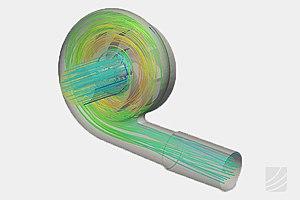
SimScale est une plateforme d'ingénierie assistée par ordinateur basée sur le cloud. SimScale a été développé par SimScale GmbH, et permet des simulations structurelles, fluides, particulaires, on cloud sans besoin d’un outil informatique performant. Le backend de la plateforme utilise des codes open source :